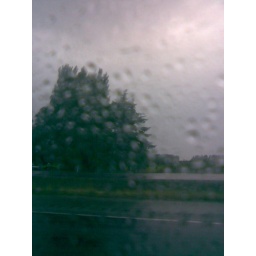
another shot taken with my cell phone in the car through the window